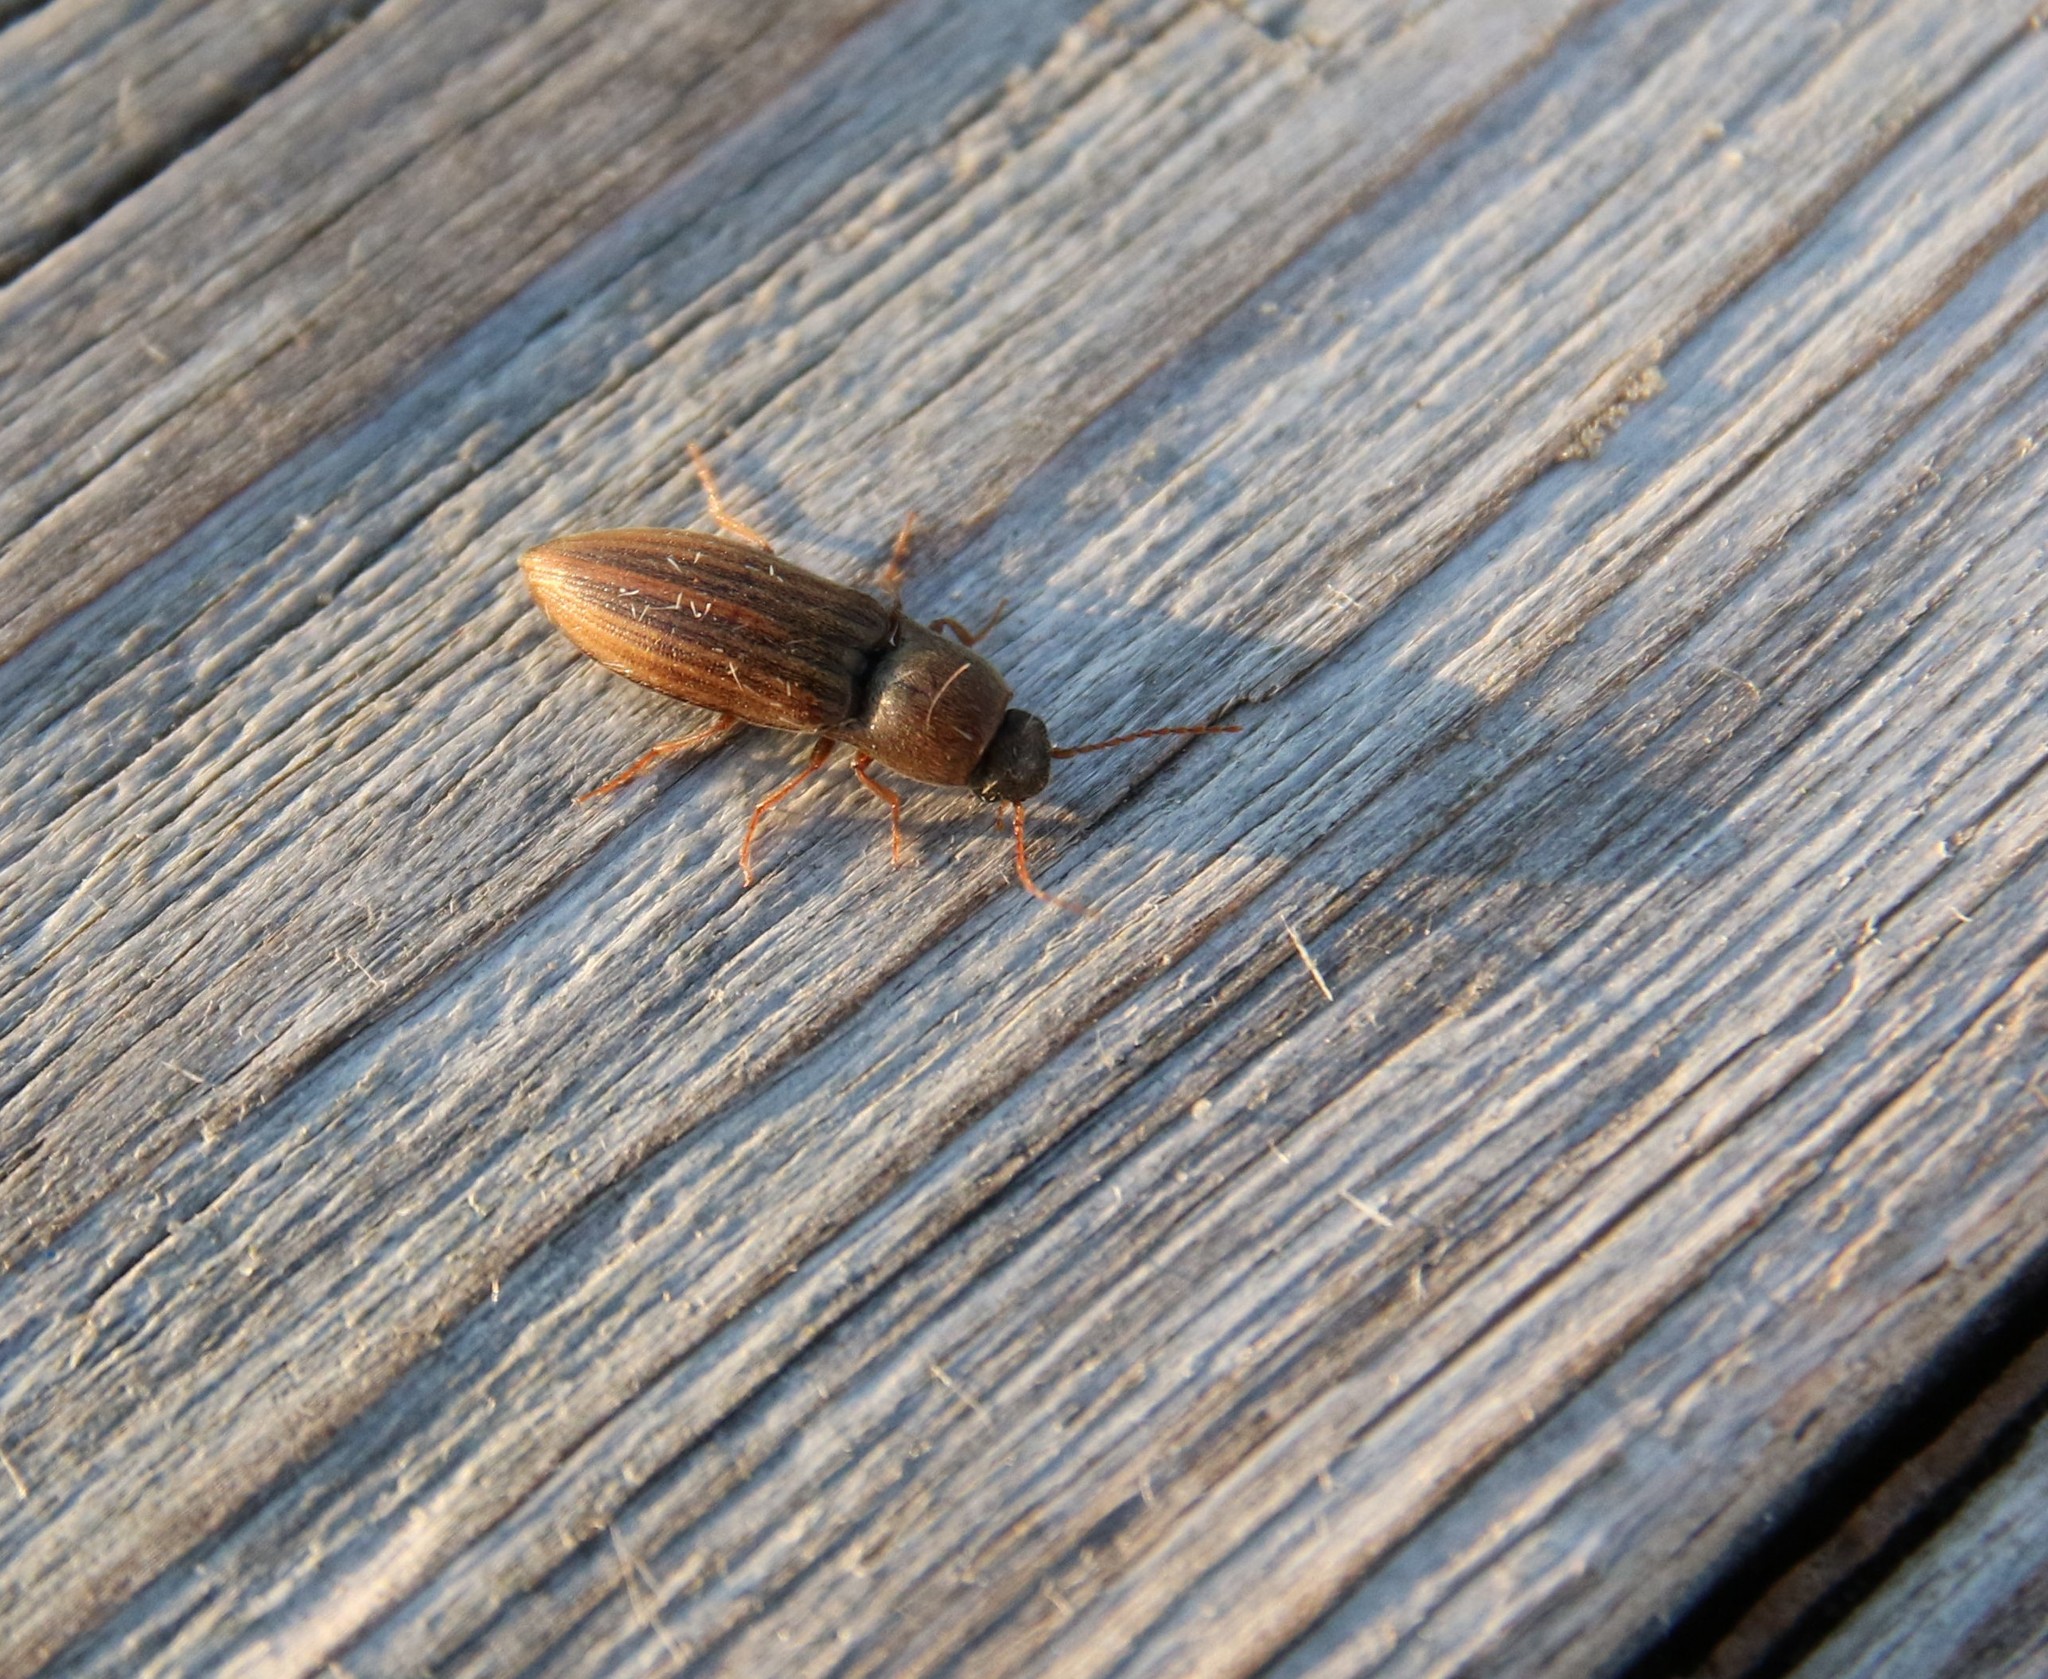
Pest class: clickbeetles_wireworms